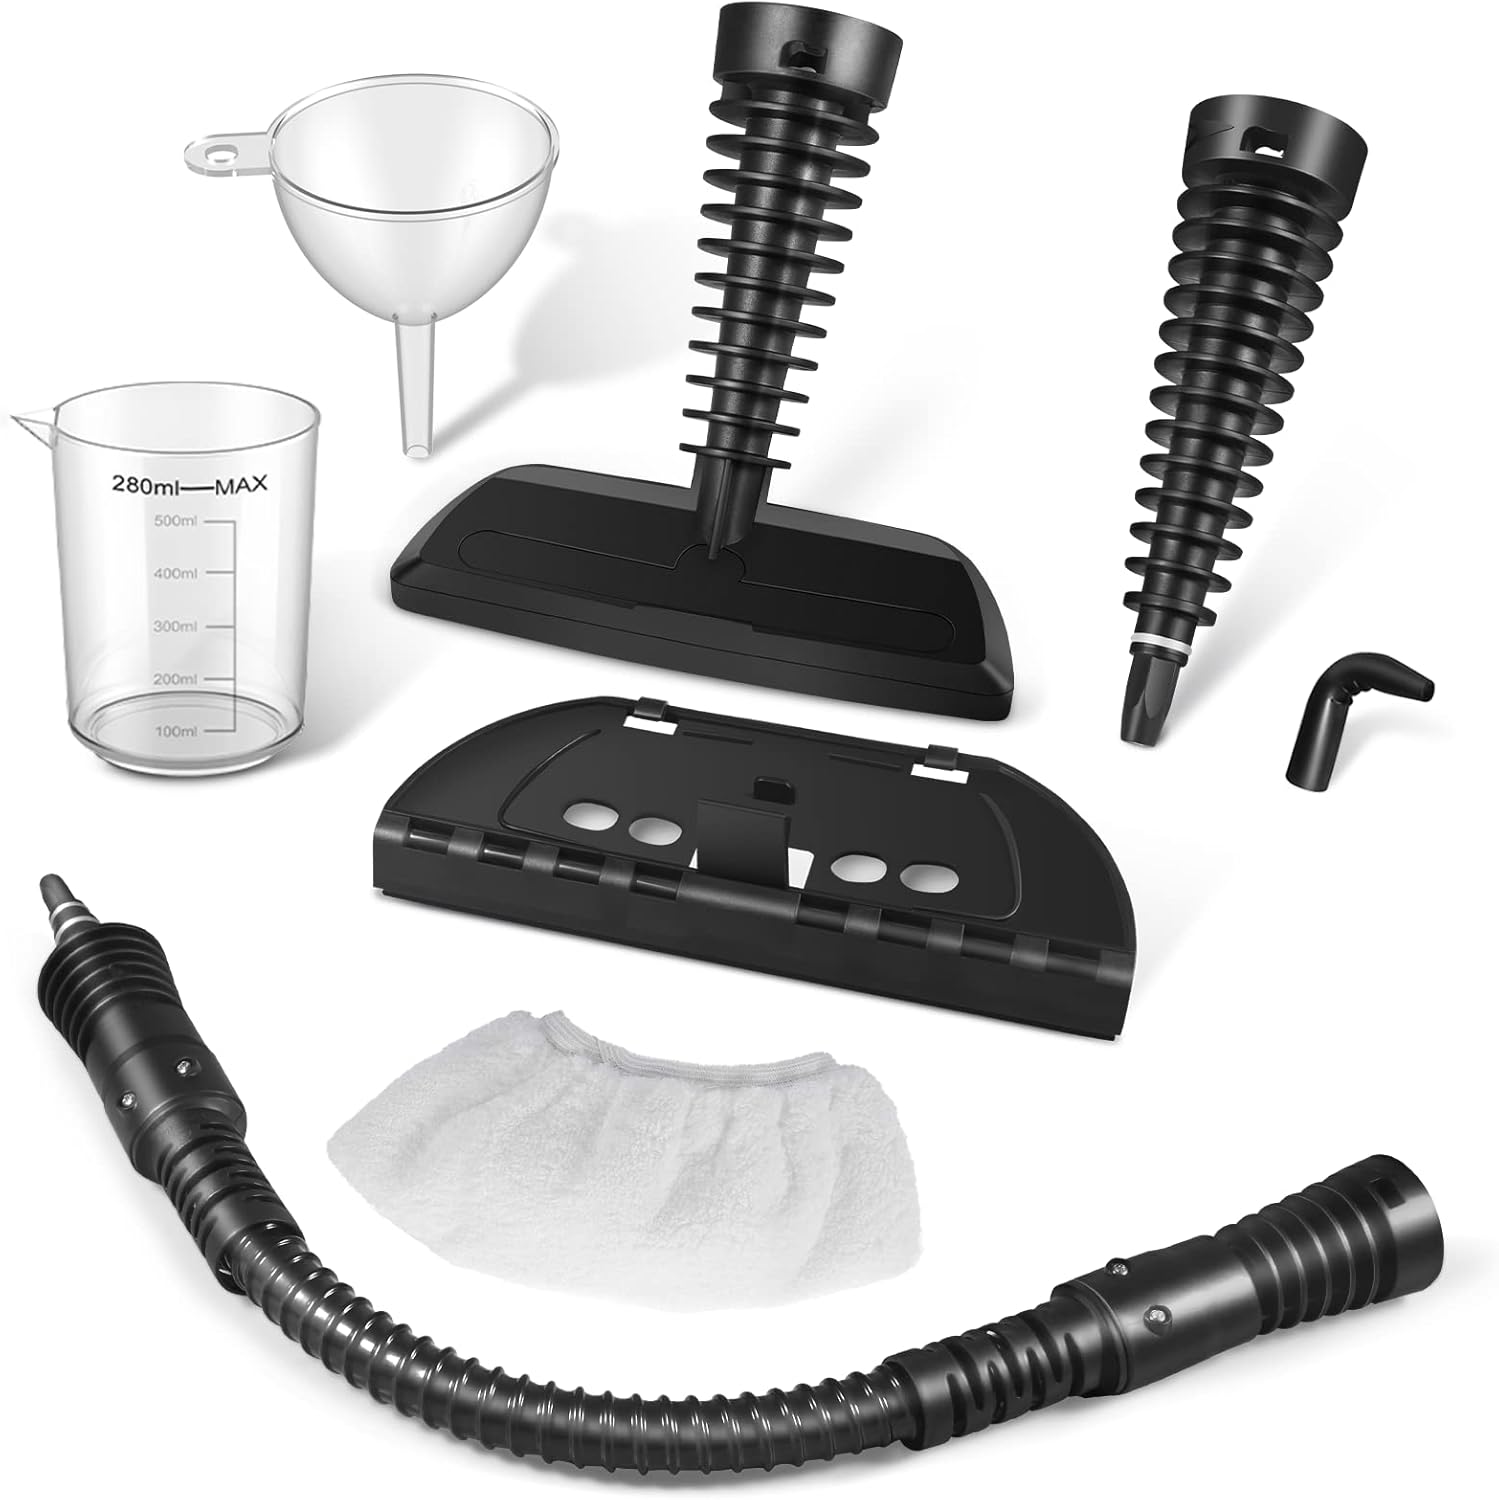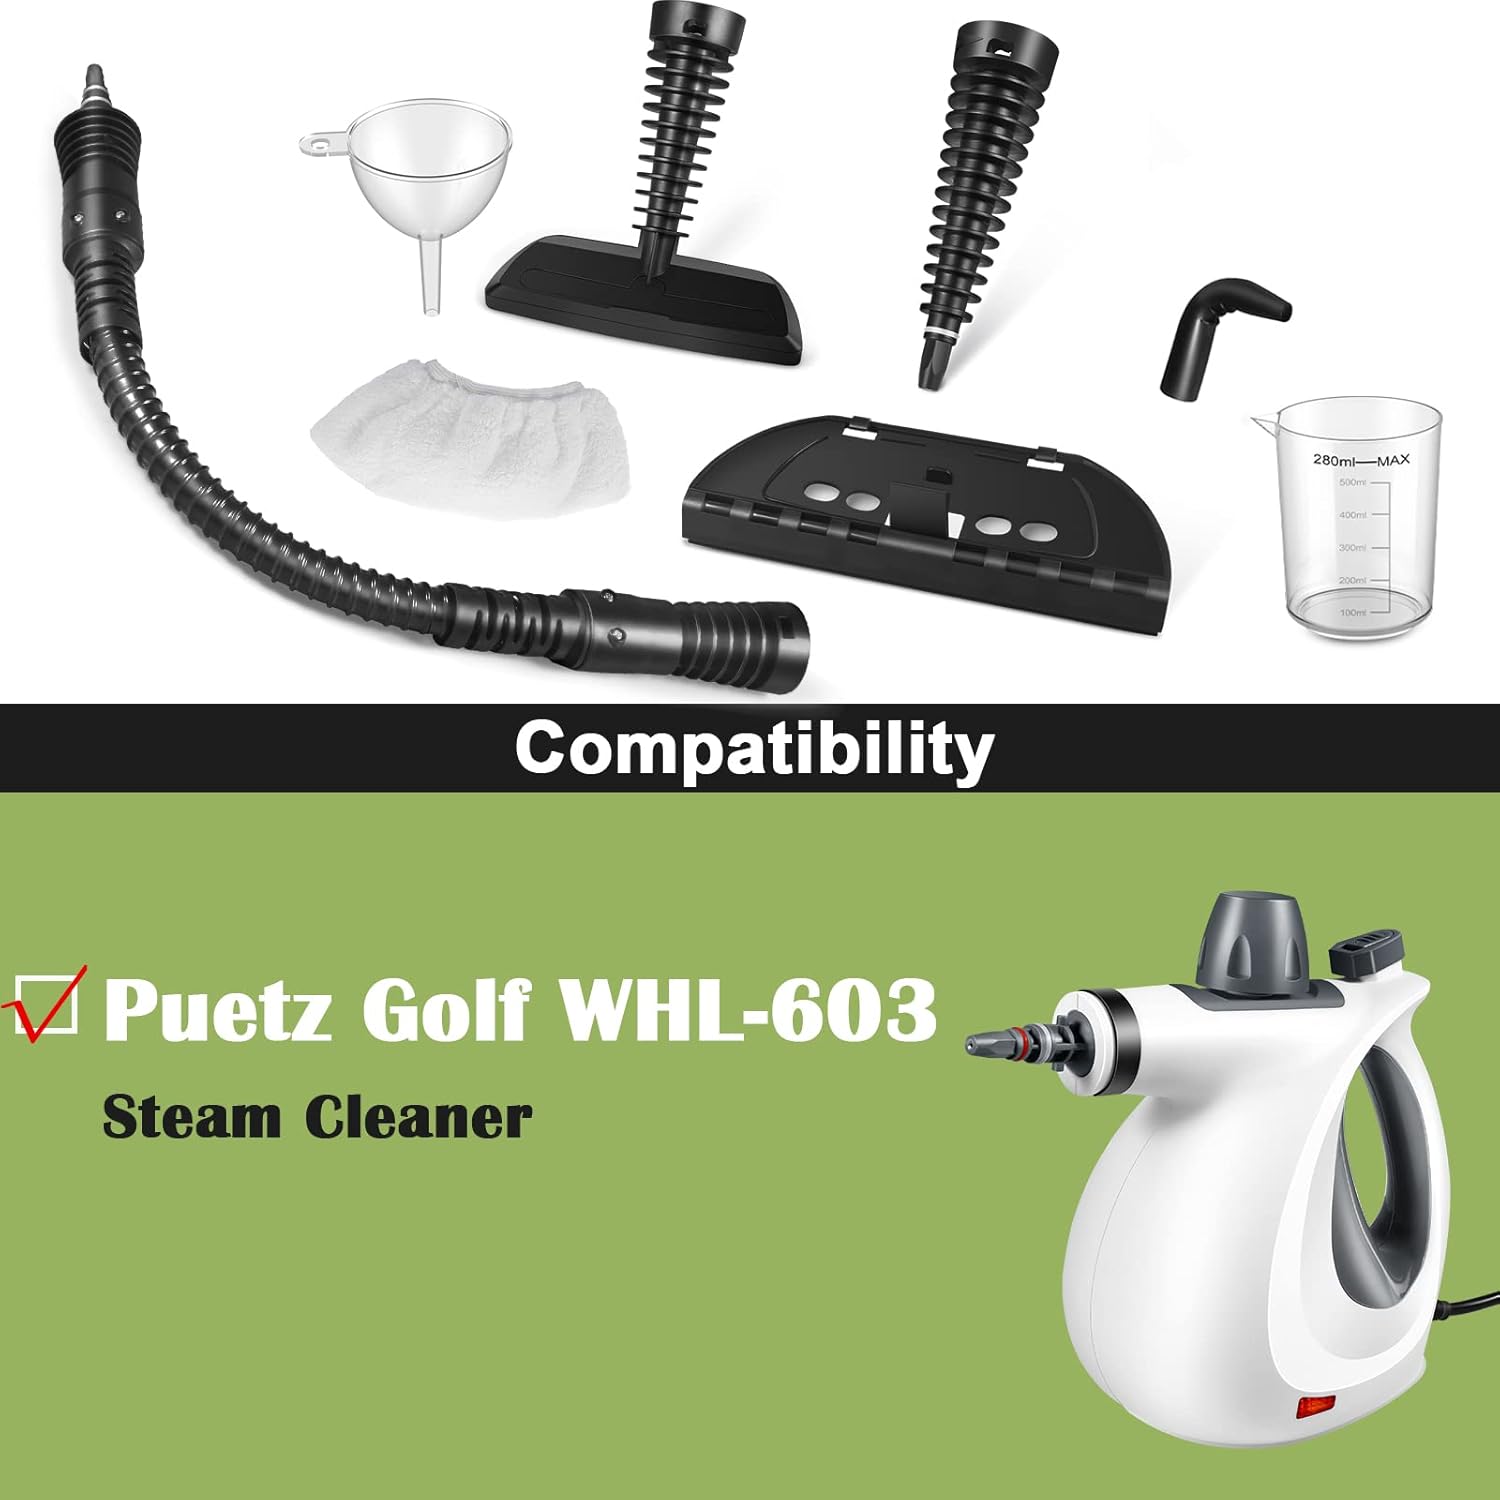
8 PCS Steam Cleaner Attachments Accessories, Upholstery Tool Replacement for Puetz Golf WHL-603 Steam Cleaner
Category: Amazon Home
𝐅𝐨𝐫 𝐏𝐮𝐞𝐭𝐳 𝐆𝐨𝐥𝐟 𝐦𝐨𝐝𝐞𝐥 𝐖𝐇𝐋-𝟲𝟬𝟯 𝐎𝐍𝐋𝐘 Package Includes: Window cleaning tool x 1 Bent nozzle x 1 Flexible hose with gun nozzle x 1 Faric Steamer Tool x 1 Towel Sleeve x 1 Measuring Cup x 1 Funnel x 1 Cone-shaped Nozzlex 1 Features: Reduce Tire Wear, Non-Slip, And Increase Tire Life.
Features: 𝐅𝐨𝐫 𝐏𝐮𝐞𝐭𝐳 𝐆𝐨𝐥𝐟 𝐦𝐨𝐝𝐞𝐥 𝐖𝐇𝐋-𝟲𝟬𝟯 𝐎𝐍𝐋𝐘 | Easy to attach and detach. | Designed for scrubbing tough stains. | Pack Includes: 1x Bent nozzle, 1x Window cleaning tool, 1x Flexible hose with gun nozzle,1x Faric Steamer Tool, 1x Towel Sleeve, 1x Measuring Cup, 1x Funnel, 1x Cone-shaped Nozzle. | Multiple Use: Perfect for use on many surfaces around the home, including carpet, ceramic tile, grouting and more.